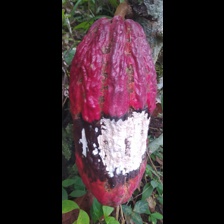
Label: moniliophthora